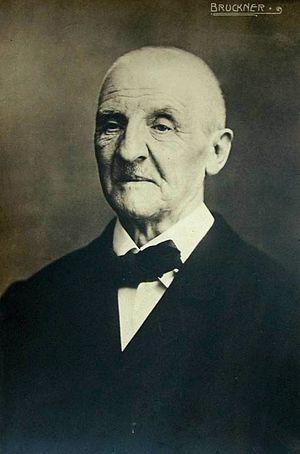
L'Harmonie du monde est une revue musicale créée par le musicologue Paul-Gilbert Langevin et ses collègues dans les années 1950, dans le cadre de leur association, la Société française Anton Bruckner.
La Société française Anton Bruckner est une association de musicologie créée le 11 octobre 1957, autour de l'œuvre du symphoniste autrichien Anton Bruckner ainsi que de celles des compositeurs classiques européens du XIXᵉ siècle, par le musicologue Paul-Gilbert Langevin. C'est une association loi de 1901, qui disparaît au décès de ce dernier en 1986.
Cette page présente une liste de compositions par Anton Bruckner.
Anton Bruckner, apogée de la symphonie, est le titre d'un ouvrage de musicologie de Paul-Gilbert Langevin, écrit en collaboration avec quelques autres musicologues et musiciens, paru en 1977 aux éditions L'Âge d'Homme, et consacré à l'œuvre du compositeur autrichien Anton Bruckner et de ses héritiers directs.
Anton Bruckner est un compositeur autrichien et organiste. Figure éminente du romantisme allemand, sa rencontre avec Richard Wagner, en septembre 1873, influença la composition de sa 3ᵉ symphonie. Sa musique polyphonique et théologique, à l'orchestration par blocs différenciés à partir d'une cellule de base, fut desservie par la critique et un auditoire viennois acquis à la musique de Brahms. Musicien longtemps incompris, mais défendu par Gustav Mahler et Hugo Wolf, le « maître de Saint-Florian » est devenu aujourd'hui un pilier du répertoire symphonique des programmes de concerts. Perfectionniste, Bruckner composa différentes versions et éditions de ses symphonies. Pédagogue exigeant quoique considéré comme dévot naïf, le compositeur sut exploiter la grandeur de la forme symphonique en poursuivant l'œuvre de Ludwig van Beethoven, forme qui servira son immense foi catholique, la majestueuse symphonie nᵒ 9 inachevée, étant dédiée à Dieu.
Gustav Heinrich Ernst Martin Wilhelm Furtwängler /ˈvɪl.hɛlm ˈfʊrt.ˌvɛŋ.lər/, né le 25 janvier 1886 à Berlin et mort le 30 novembre 1954 à Baden-Baden, est un chef d'orchestre et compositeur allemand.
Le Siècle de Bruckner est un ouvrage de musicologie, écrit par le musicologue Paul-Gilbert Langevin en collaboration avec Gustav Kars et Éric-Paul Stekel.